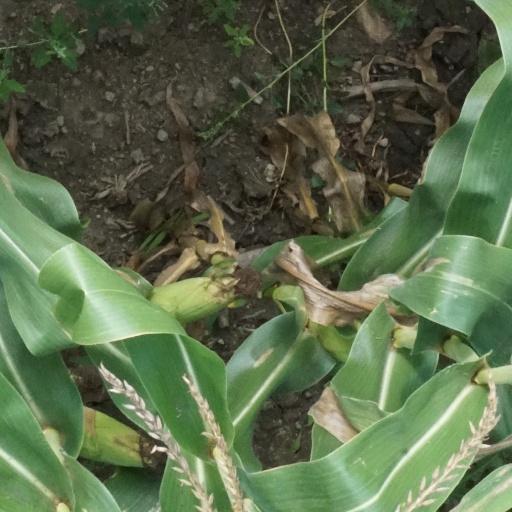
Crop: maize; corn